Graceful prinia

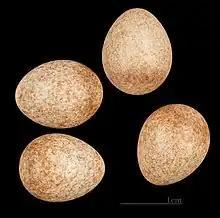
Eggs of "Prinia gracilis palaestinae" MHNT

The graceful prinia (Prinia gracilis) is a small warbler (in some older works it is referred to as graceful warbler). This prinia is a resident breeder in northeastern Africa (the Nile valley in particular) and southern Asia, from Egypt and Somalia east to Saudi Arabia, where it is sometimes called streaked wren-warbler.